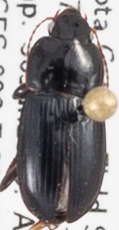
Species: Harpalus opacipennis
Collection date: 2020-06-23
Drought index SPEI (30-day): -2.09
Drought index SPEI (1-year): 0.54
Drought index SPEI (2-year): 1.28